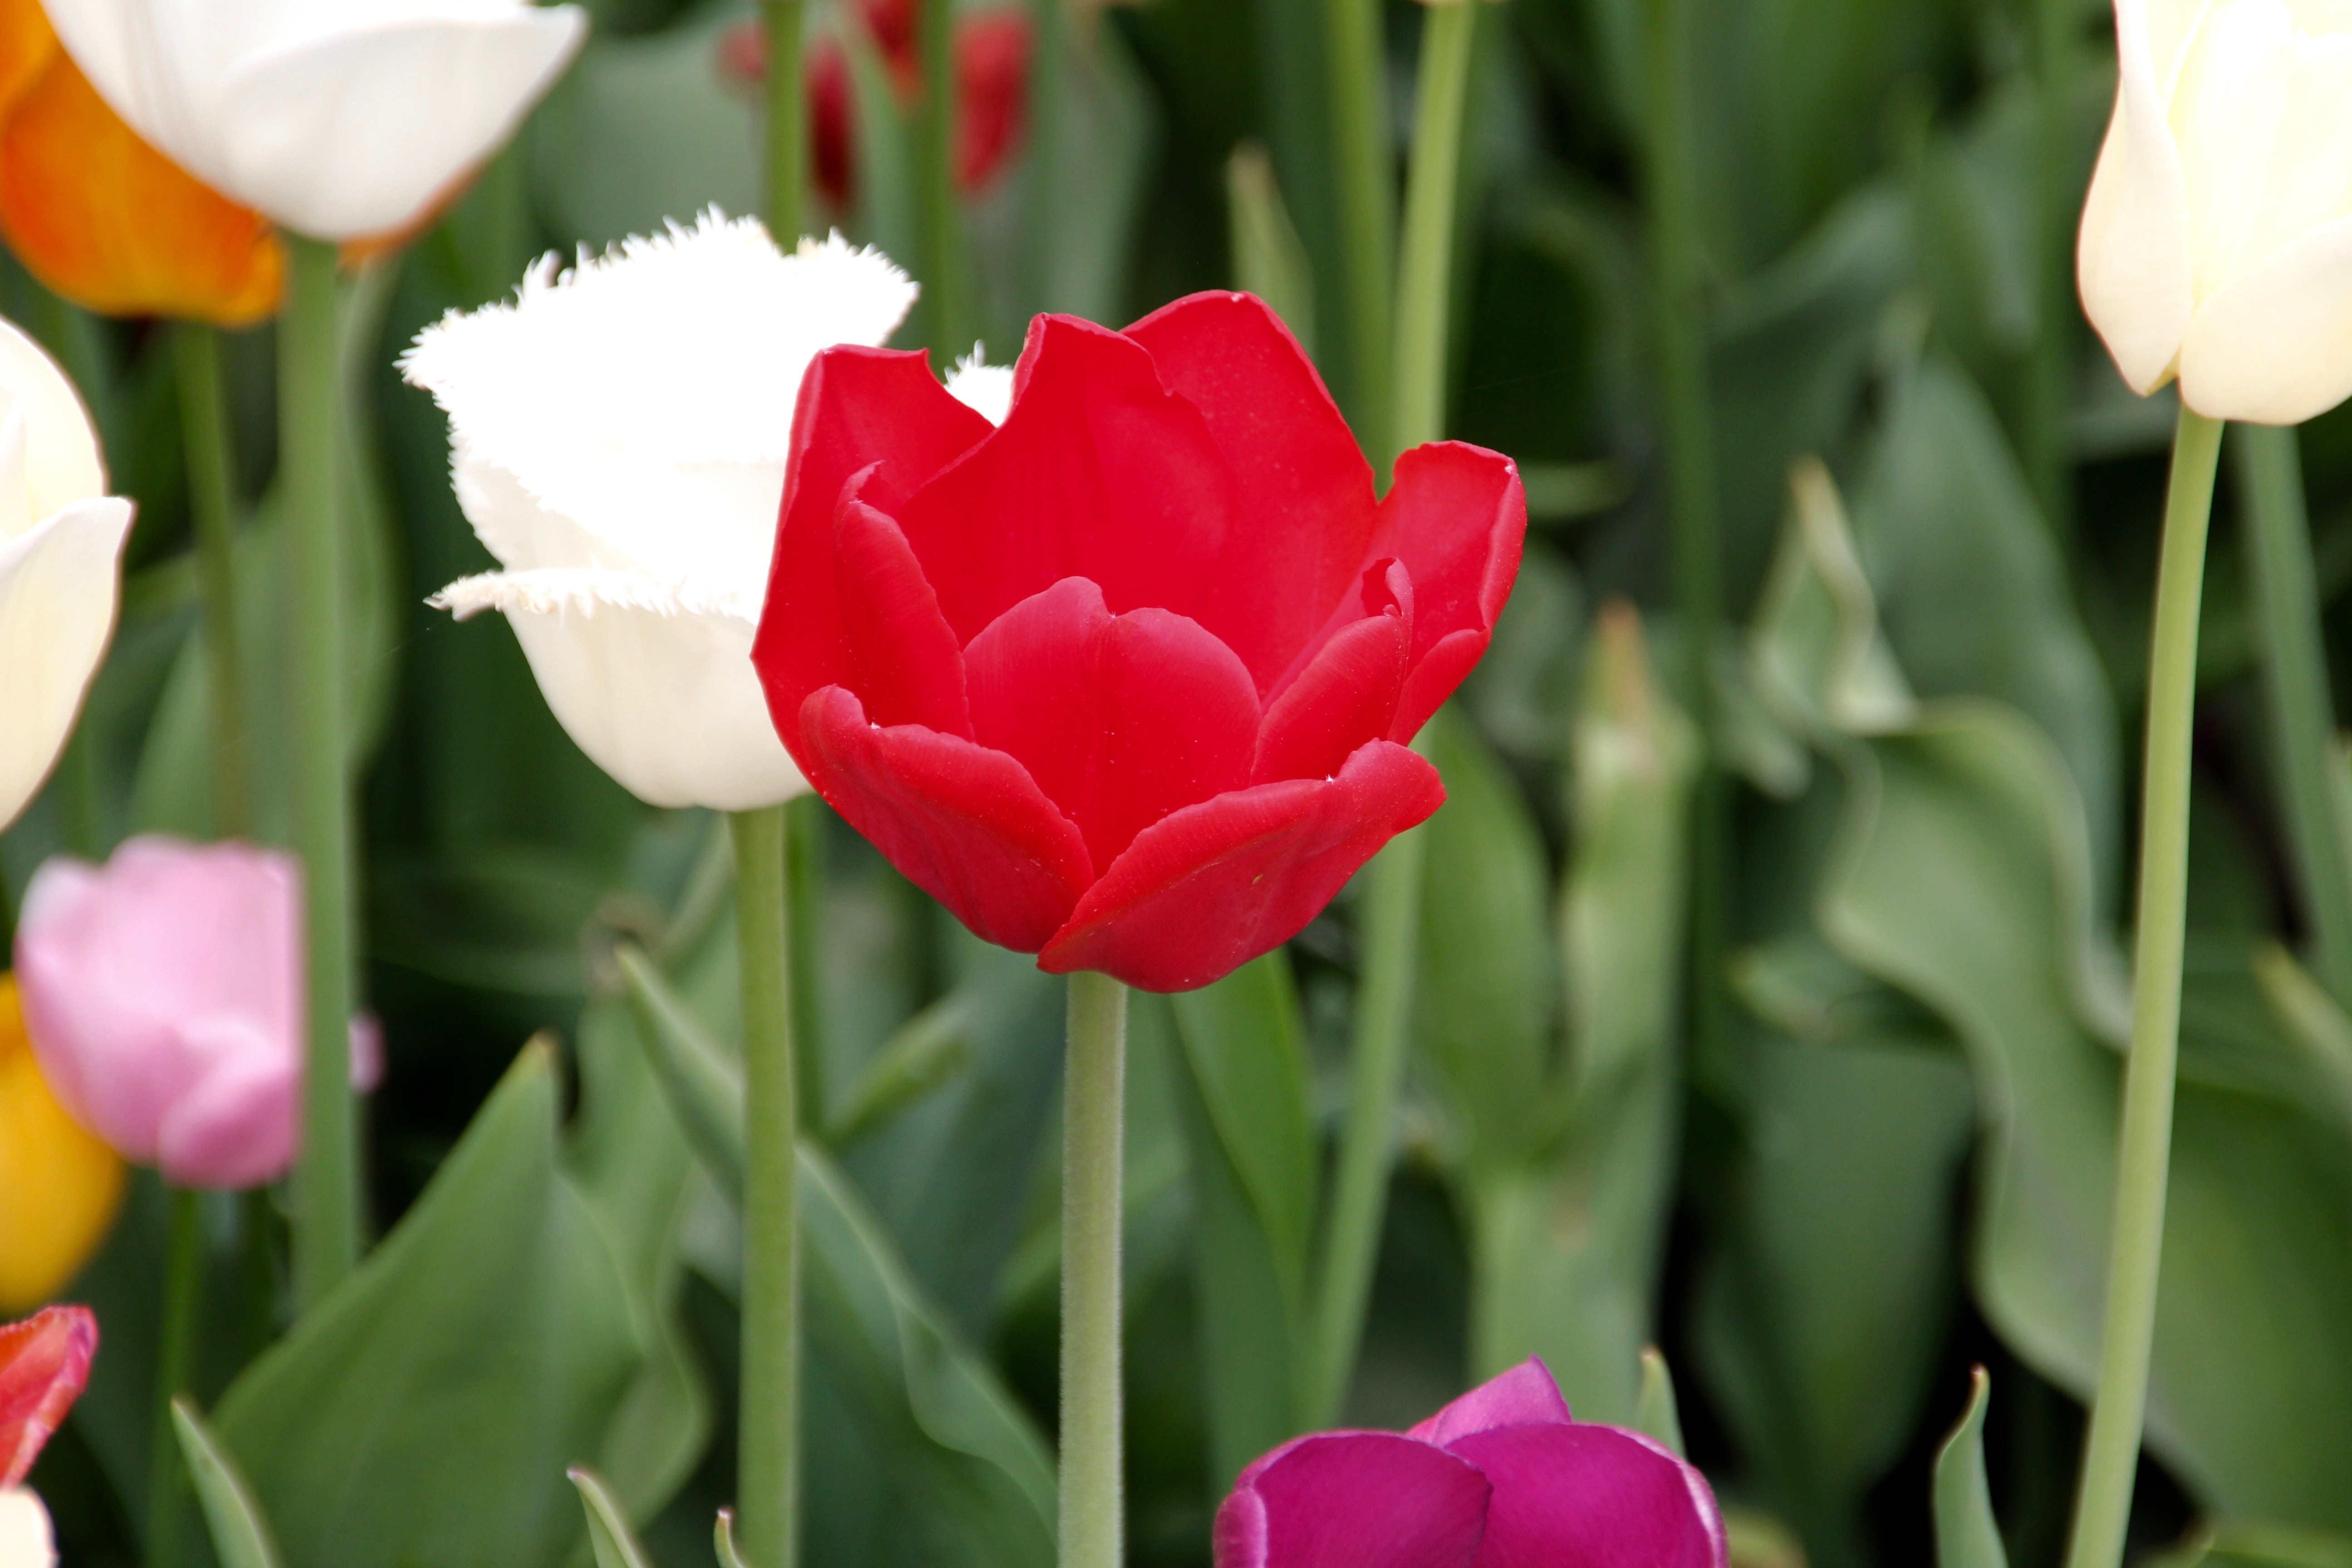
blossom, plant, flower, petal, bloom, tulip, flora, holland, dutch, spring flower, field of flowers, flowering plant, tulip fields, lily family, state garden show, plant stem, land plant